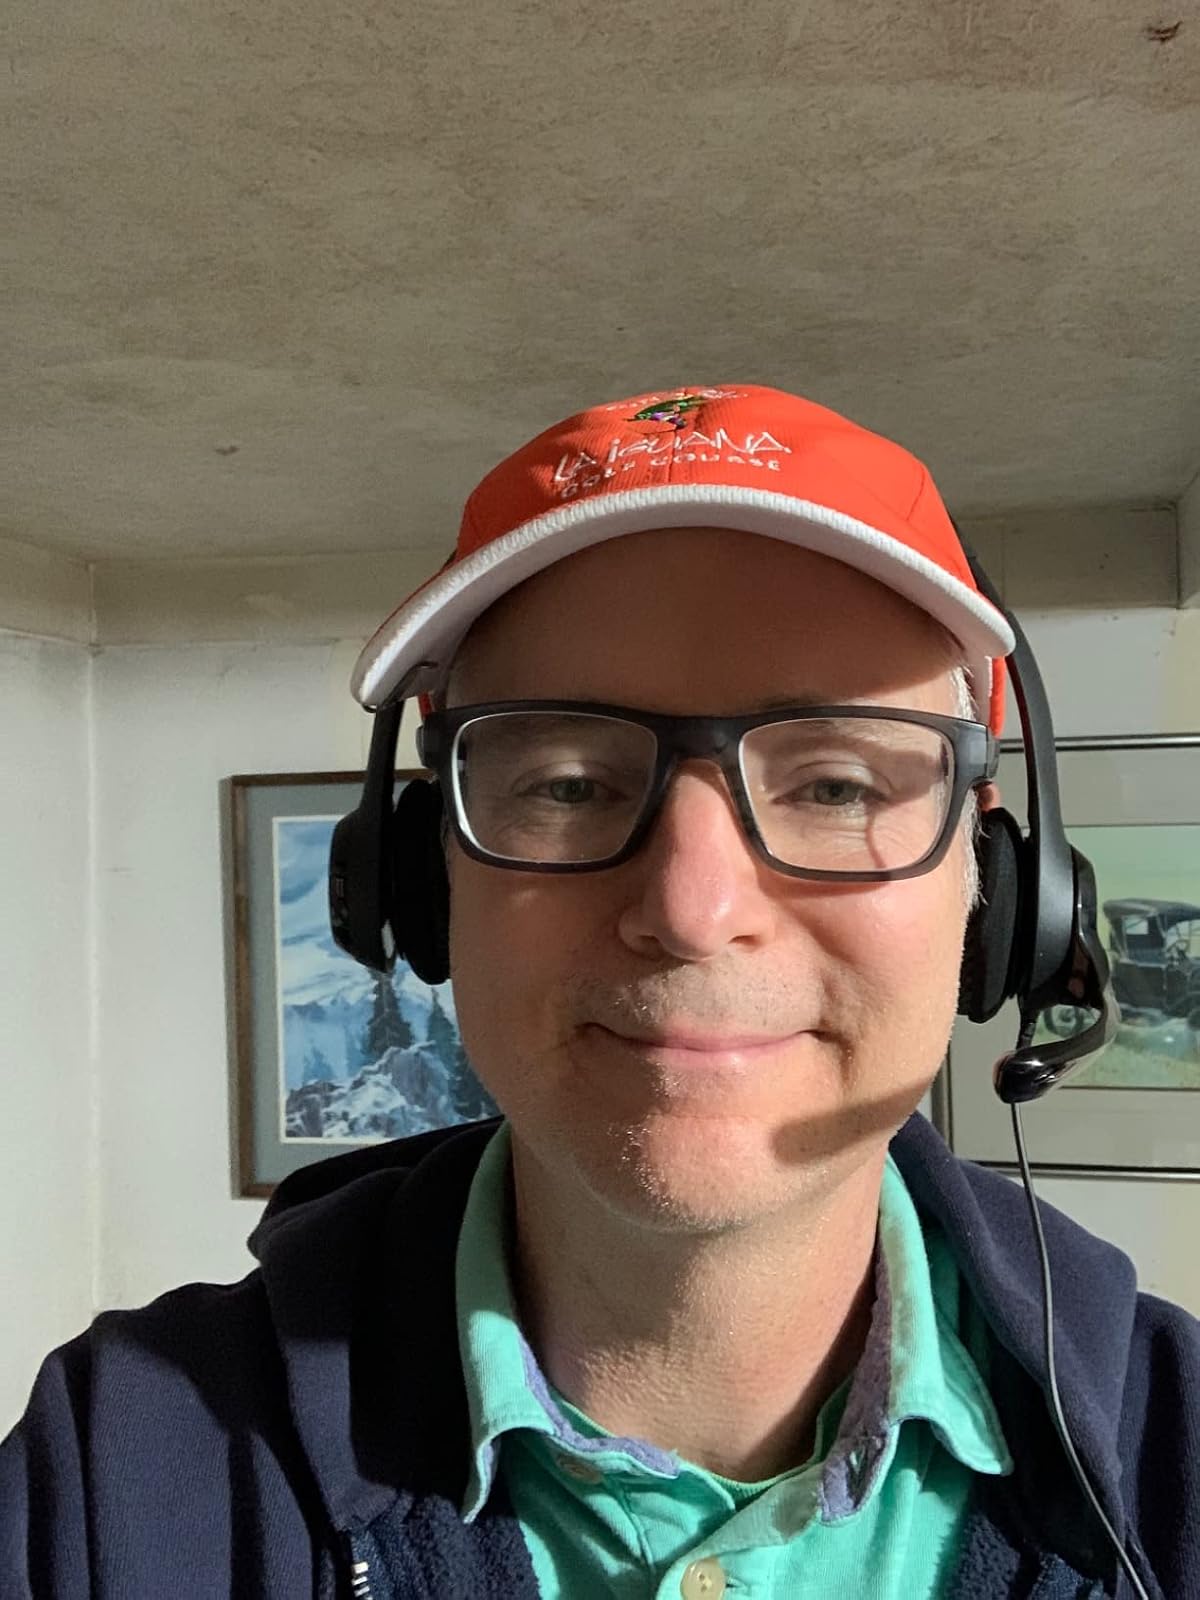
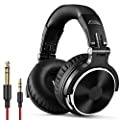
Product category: headphones
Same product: no